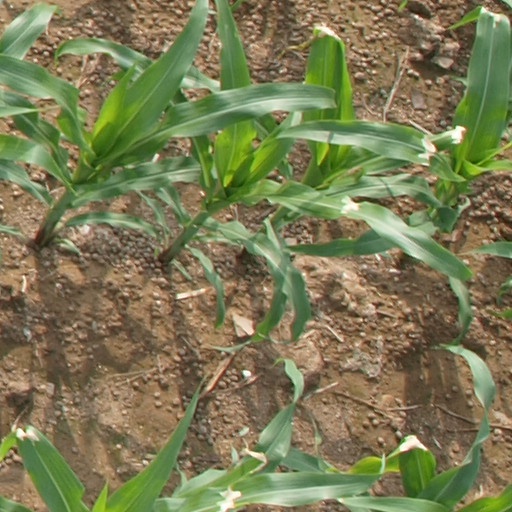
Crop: maize; corn